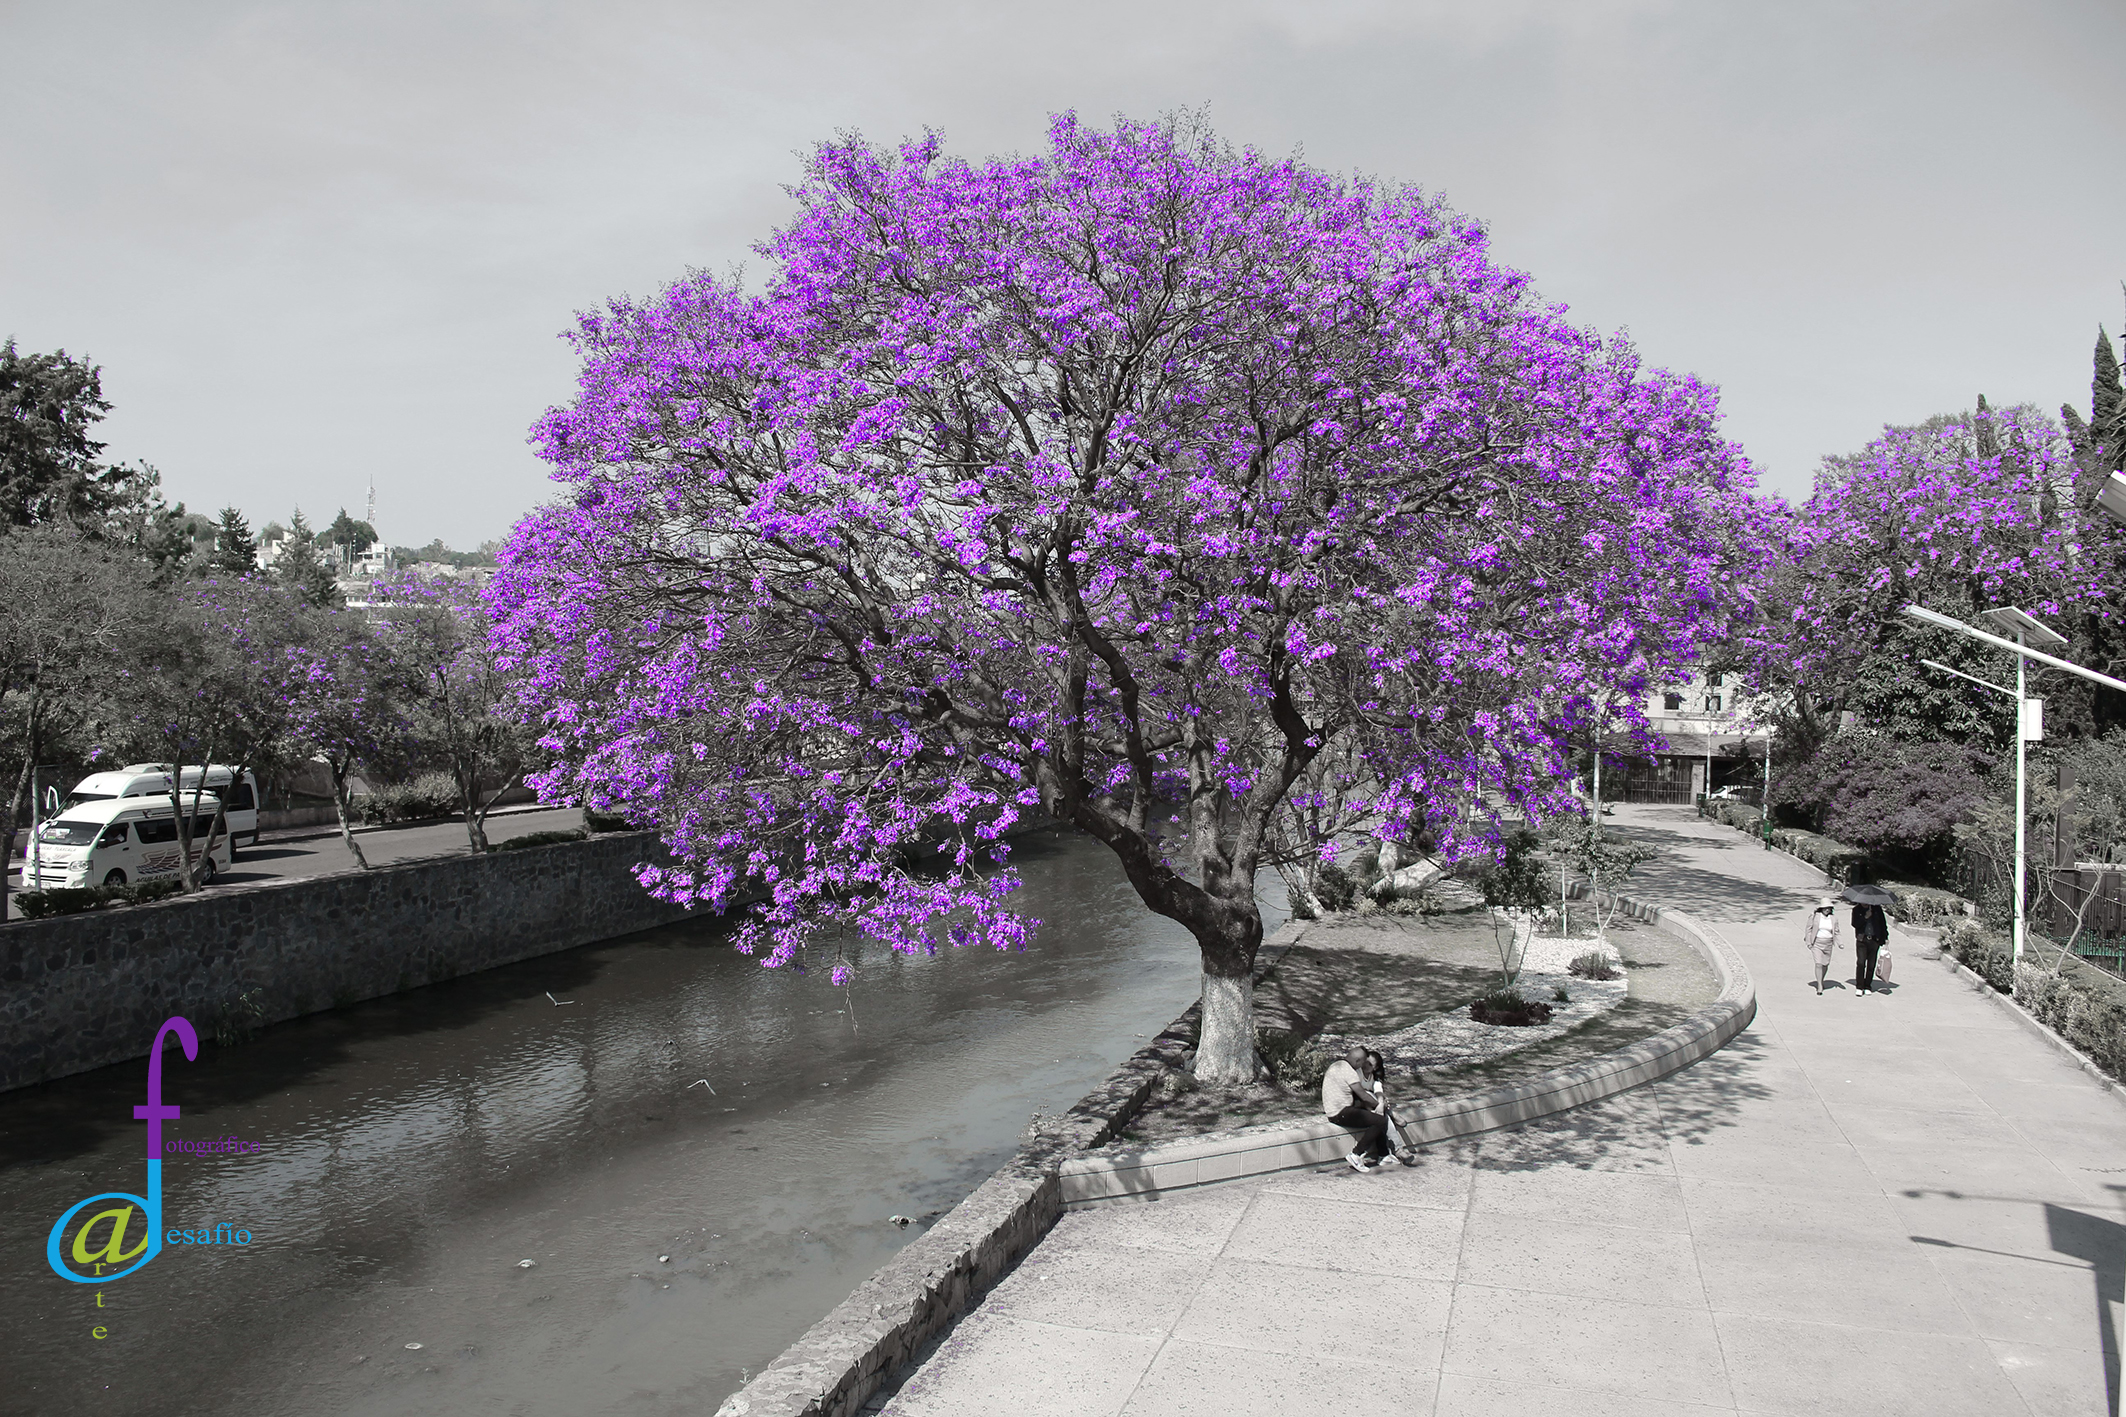
tree, flower, plant, purple, pink, woody plant, flora, spring, cherry blossom, blossom, sky, branch, landscape